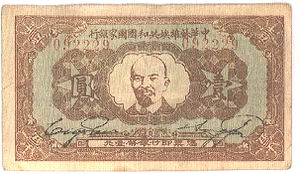
Kinesiske sovjetrepublik
En enyuanseddel trykt af Kinesiske sovjetrepublikens "centralbank"
Den Kinesiske sovjetrepublik, tillige kendt som Jiangxi-sovjetten, var en kortvarig uofficiel statsdannelse, som oprettedes 1931 i Ruijin i Jiangxiprovinsen i Kina, under den kinesiske borgerkrig. Kinas kommunistiske partis formand Mao Tse-Tung var leder under hele landets eksistens. Landet anerkendtes aldrig internationalt, og det ophørte at eksistere igen den 15. oktober 1934, de Kuomintang-styrker fra Republikken Kina belejrede dets hovedstad Ruijin.